Oil reserves in Canada

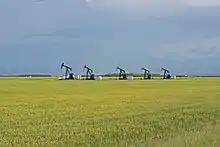
Oil pumps next to Falher, Alberta

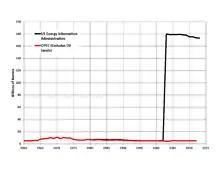
Canada proved oil reserves: conventional crude oil in red (data from OPEC) and total proved reserves including from oil sands in black (data from US Energy Information Administration)

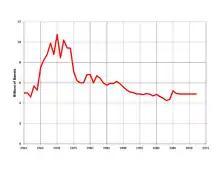
Conventional crude oil reserves in Canada (excludes condensate, natural gas liquids, and petroleum from oil sands)

Oil reserves in Canada were estimated at as of the start of 2015. This figure includes the oil sands reserves that are estimated by government regulators to be economically producible at current prices using current technology. According to this figure, Canada's reserves are third only to Venezuela and Saudi Arabia. Over 95% of these reserves are in the oil sands deposits in the province of Alberta. Alberta contains nearly all of Canada's oil sands and much of its conventional oil reserves. The balance is concentrated in several other provinces and territories. Saskatchewan and offshore areas of Newfoundland in particular have substantial oil production and reserves. Alberta has 39% of Canada's remaining conventional oil reserves, offshore Newfoundland 28% and Saskatchewan 27%, but if oil sands are included, Alberta's share is over 98%.